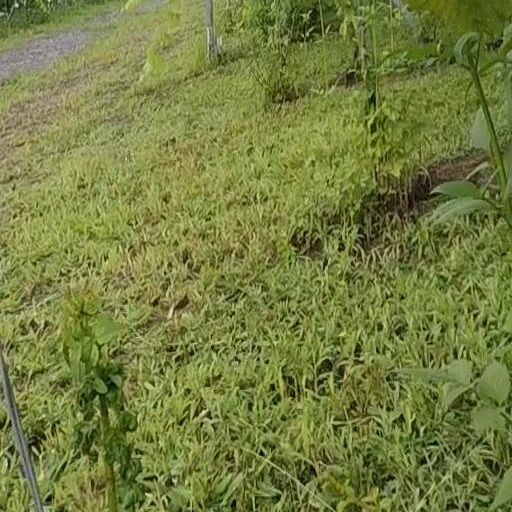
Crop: grape